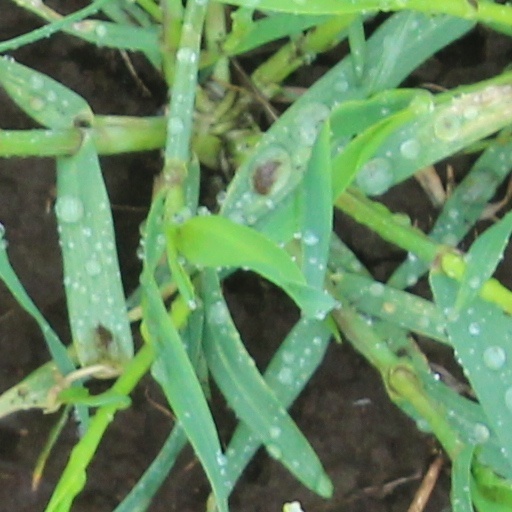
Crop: wheat